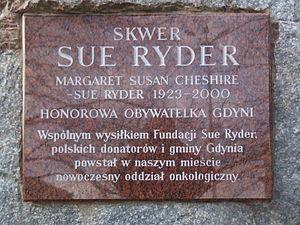
Sue Ryder puis Cheshire née Margaret Susan CMG, OBE, baronne Ryder de Varsovie et baronne Cheshire, travailla pendant la Seconde Guerre mondiale pour le service secret britannique Special Operations Executive. Elle dirigea de nombreuses organisations caritatives.